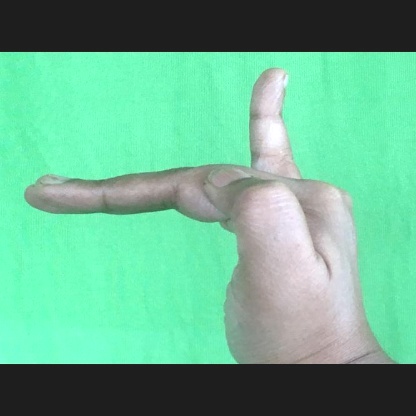
Mudra: Hamsapaksha